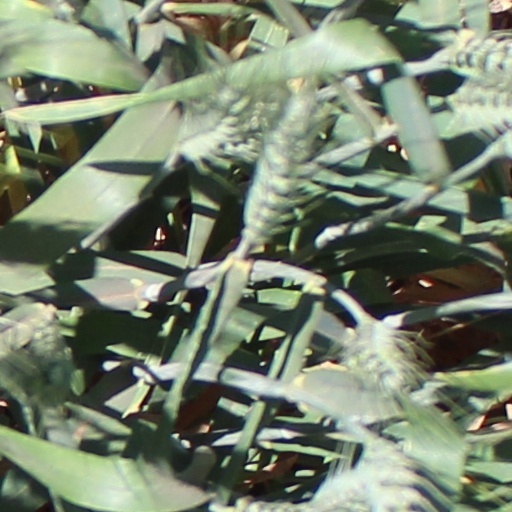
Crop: wheat